Ansells Brewery

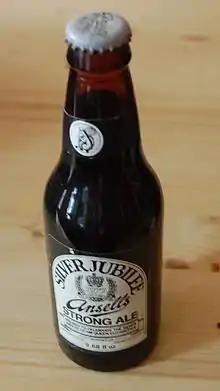
An unopened bottle of Ansells Silver Jubilee Strong Ale, from 1977, commemorating the Silver Jubilee of Elizabeth II

In 1961, Ansells merged with Tetley Walker and Ind, Coope & Co to form Allied Breweries. At the time, Ansells had an estate of 1,088 primarily managed houses in Birmingham and the West Midlands.